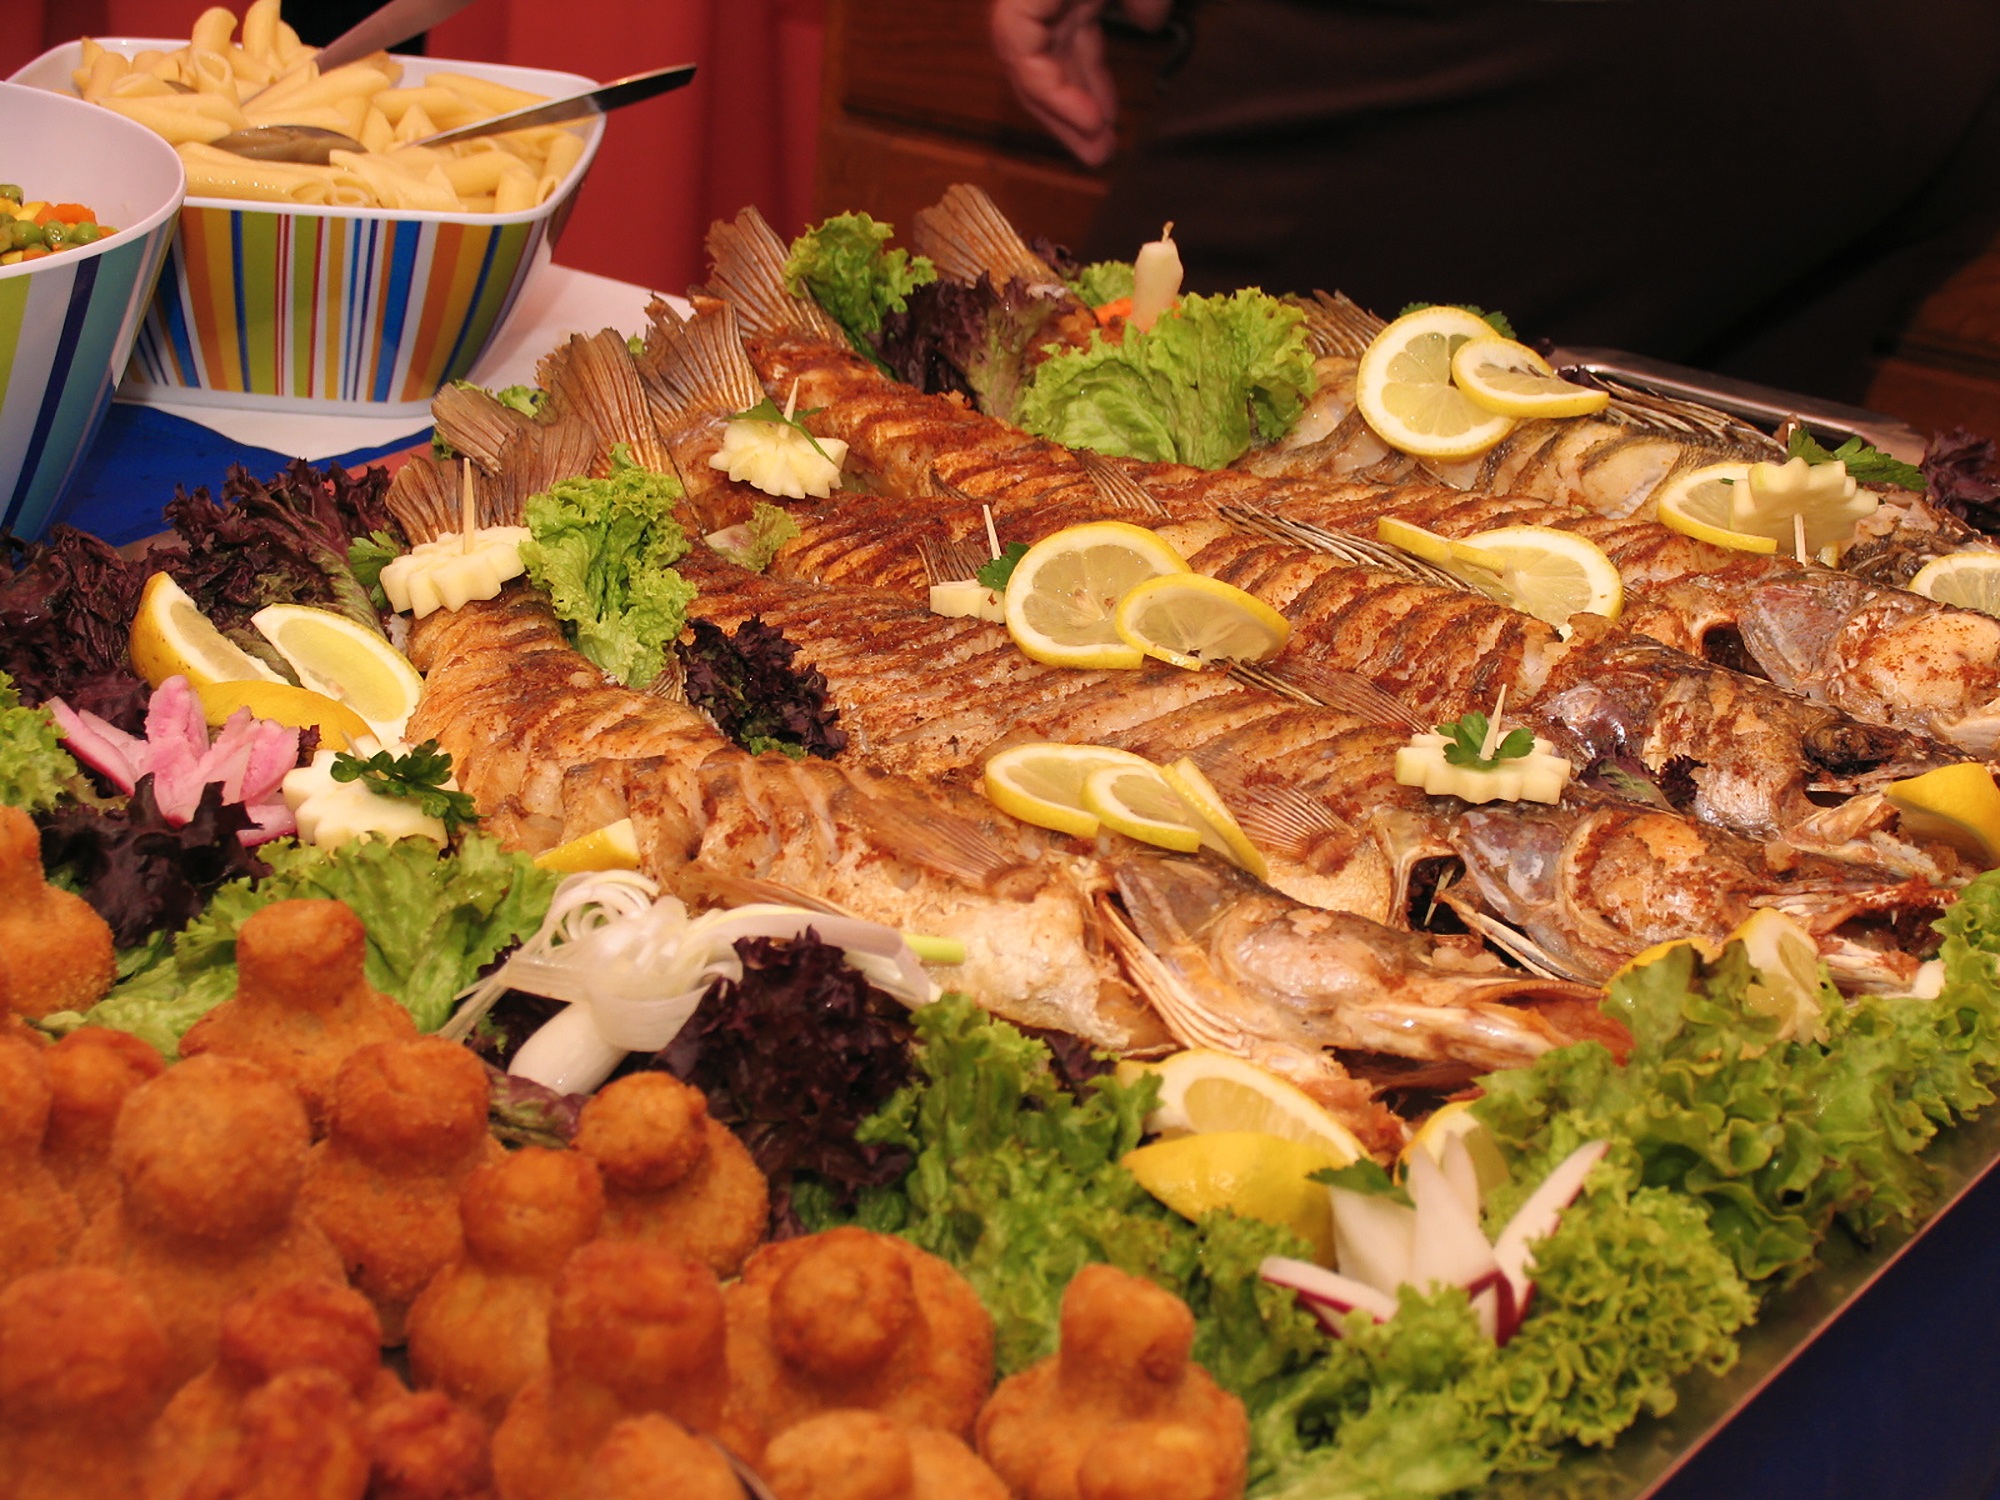
wall, bowl, dish, meal, food, salad, offering, mushroom, fish, wedding, lunch, cuisine, homemade, buffet, lemon, asian food, colour, eating, dinner, serving, supper, taste, wedding party, flavors, food amp drink, shower invitations, hors d oeuvre, offers, hors d oeuvres, r ntottgomba